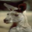
Label: kangaroo